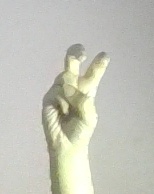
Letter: toot